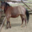
Label: horse